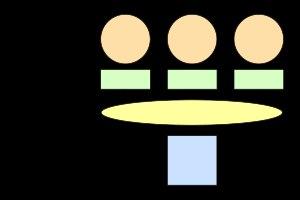
Un multiprocesseur symétrique, ou symmetric shared memory multiprocessor, est une architecture parallèle qui consiste à multiplier les processeurs identiques au sein d'un ordinateur, de manière à augmenter la puissance de calcul, tout en conservant une unique mémoire.